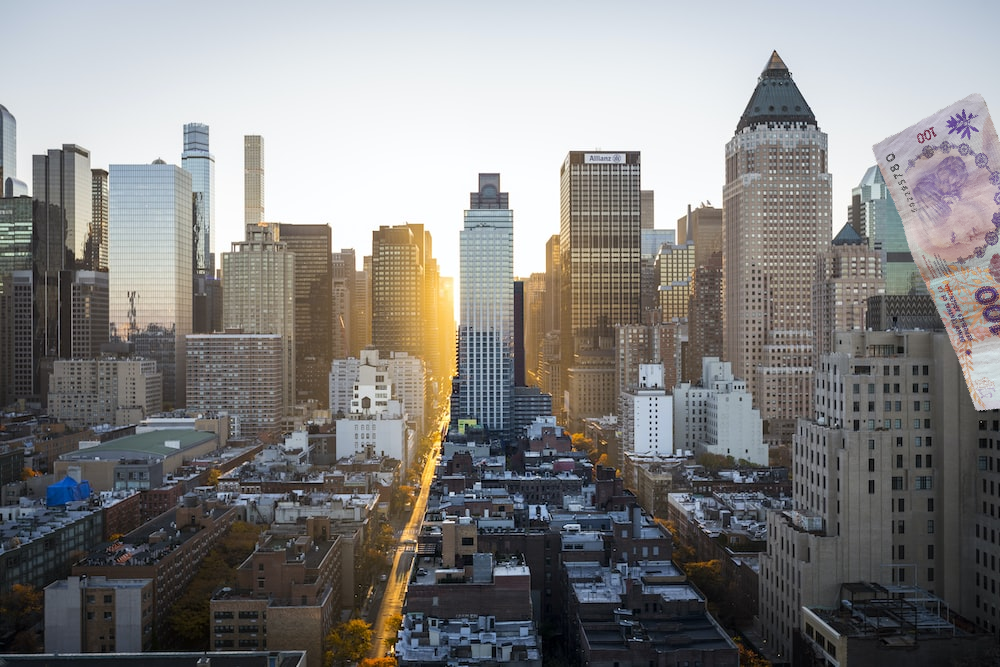
Denominación: 100